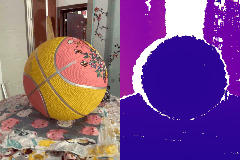
Label: ball